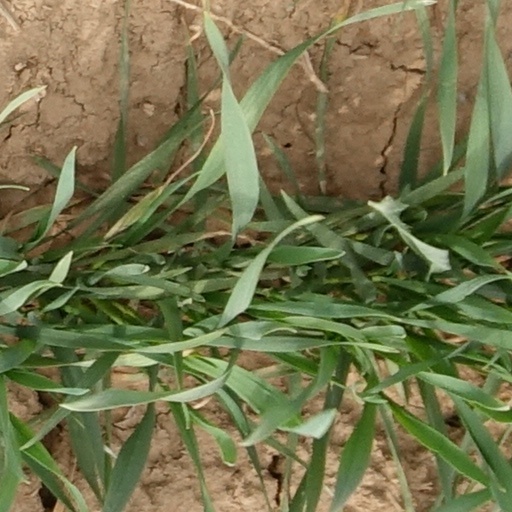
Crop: wheat